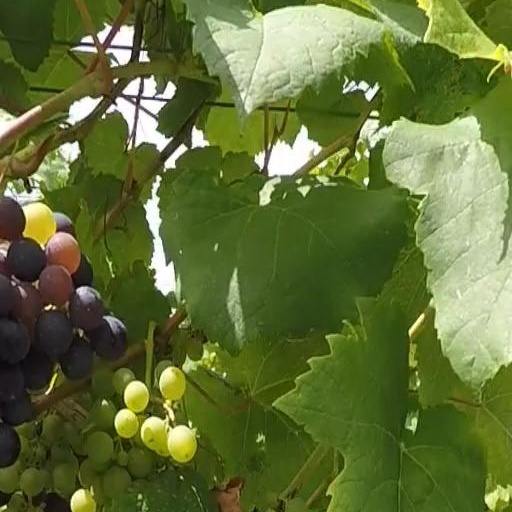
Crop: grape